Mustafa Kemal Atatürk

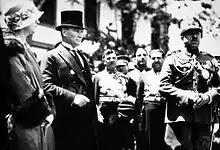
Atatürk with King Amānullāh Khān of Afghanistan in Ankara, 1928. King Amānullāh attempted to emulate many of Atatürk's reforms in Afghanistan, but was overthrown.

In 1924, while the "Issue of Mosul" was on the table, Sheikh Said began to organize the Sheikh Said Rebellion. Sheikh Said was a wealthy Kurdish tribal chief of a local Naqshbandi order in Diyarbakır. He emphasized the issue of religion; he not only opposed the abolition of the Caliphate, but also the adoption of civil codes based on Western models, the closure of religious orders, the ban on polygamy, and the new obligatory civil marriage. Sheikh stirred up his followers against the policies of the government, which he considered anti-Islamic. In an effort to restore Islamic law, Sheik's forces moved through the countryside, seized government offices and marched on the important cities of Elazığ and Diyarbakır. Members of the government saw the Sheikh Said Rebellion as an attempt at a counter-revolution. They urged immediate military action to prevent its spread. With the support of Mustafa Kemal, the acting prime minister Ali Fethi (Okyar) was replaced with İsmet Pasha (İnönü), who on 3 March 1925 ordered the invocation of the "Law for the Maintenance of Order" in order to deal with the rebellion. It gave the government exceptional powers and included the authority to shut down subversive groups. The law was repealed in March 1927.